Ramat HaNadiv

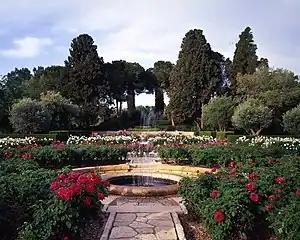
Ramat Hanadiv

Ramat HaNadiv ("Heights of the Benefactor"), is a nature park and garden in northern Israel, covering at the southern end of Mount Carmel between Zikhron Ya'akov to the north and Binyamina to the south. The Jewish National Fund planted pine and cypress groves in most of the area.